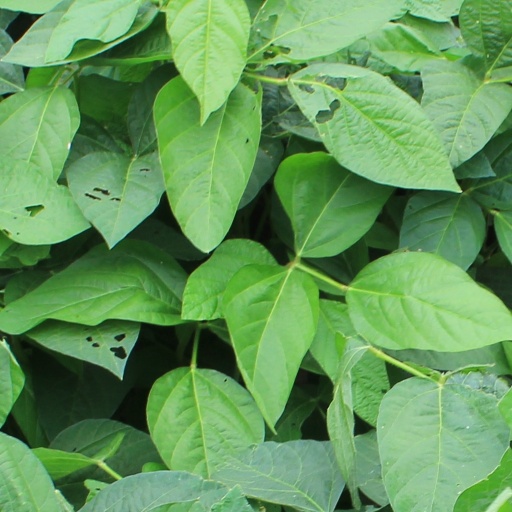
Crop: soybean